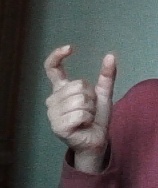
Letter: nun